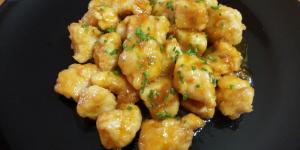
pollo agridulce a la naranja